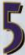
Number: 5